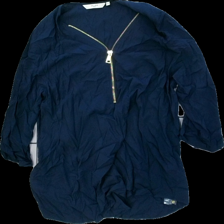
View: front
Type: Blouse
Category: Ladies
Brand: Cellbes
Colors: Blue
Material: 100% viscose
Cut: Regular
Size: 46
Season: All
Price range: 50-100
Recommended usage: Reuse